Kondapalli

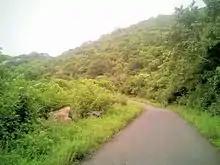
Kondapalli ghat road

Kondapalli railway station is located on Kazipet–Vijayawada section, administered under Vijayawada railway division of South Central Railway zone. NH 30 passes through the town, which connects Vijayawada with Uttarakhand. APSRTC operates city buses from Kondapalli to other places of the city.